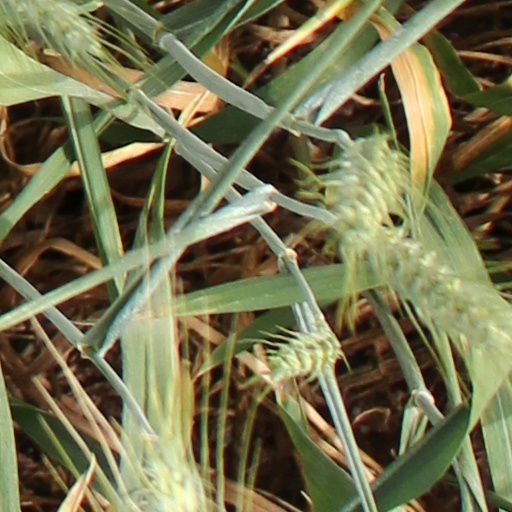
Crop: wheat